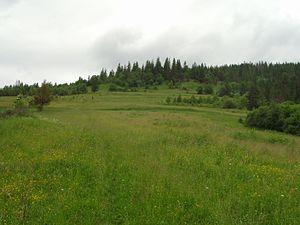
Le mont Zwinin est une montagne à quelques kilomètres au sud de Stryï, en Ukraine, dans les Carpates.